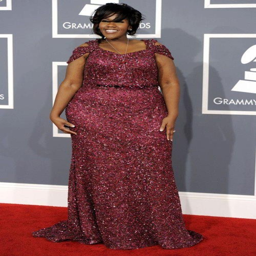
gospel artist at the grammys .